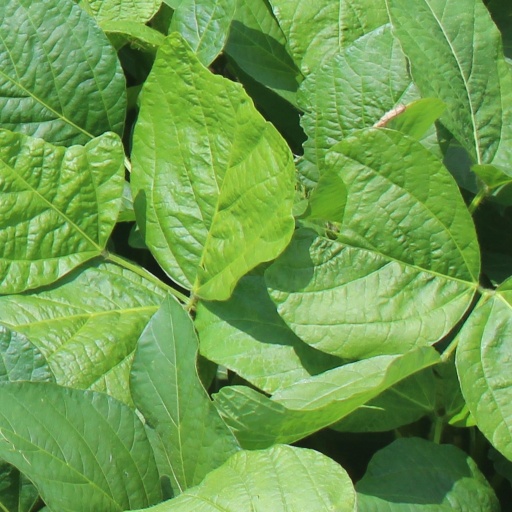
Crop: soybean